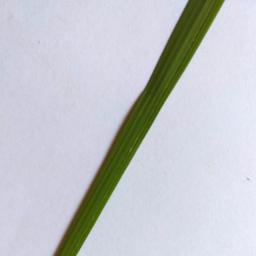
Label: Rice___Healthy